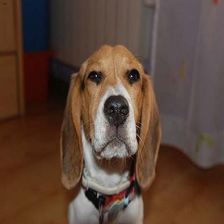
Species: dog
Breed: beagle